Eric Campbell (baseball)

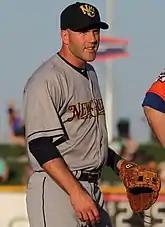
Campbell with the New Orleans Baby Cakes in 2018

Campbell was drafted by the New York Mets in the 8th round of the 2008 MLB Amateur Draft, although he attempted to avoid following too closely the media coverage of the event, opting instead to go golfing with his father Hugh. Campbell, who had suspected that he would be chosen before the 15th round, only found out of his being picked by the Mets when he happened to check his computer before leaving for the links.